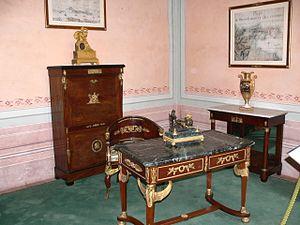
La Palazzina dei Mulini est l'une des deux résidences occupées à Portoferraio par Napoléon Bonaparte pendant son exil sur l'Île d'Elbe. La seconde, la Villa Napoleonica située à San Martino, à 3,5 km au sud-ouest de Portoferraio était sa résidence d'été. Toutes deux sont devenues des musées.